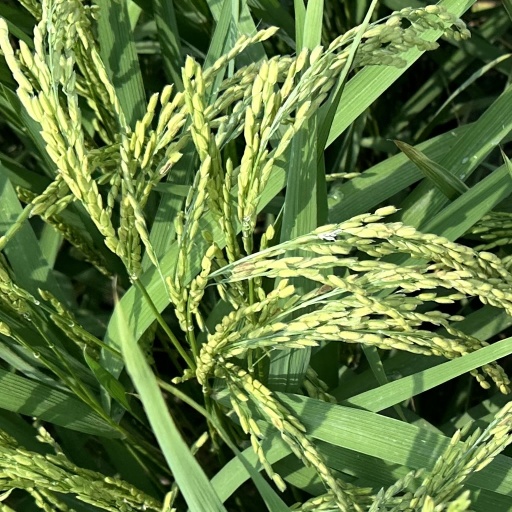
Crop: rice